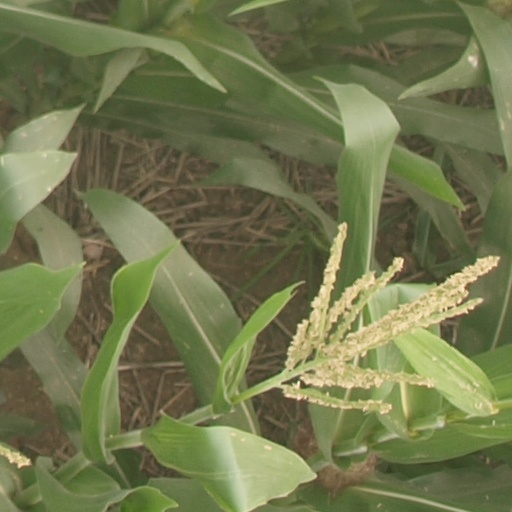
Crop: maize; corn